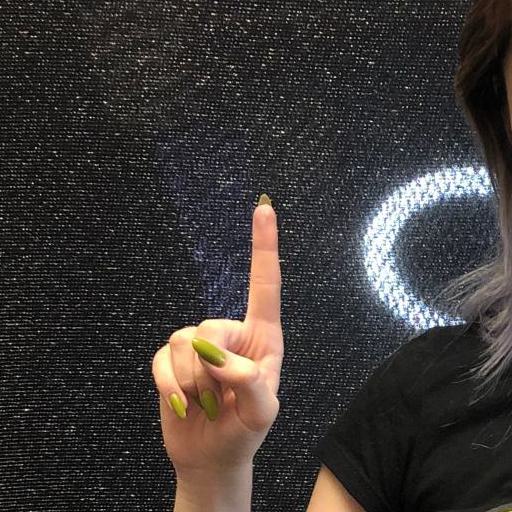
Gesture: one